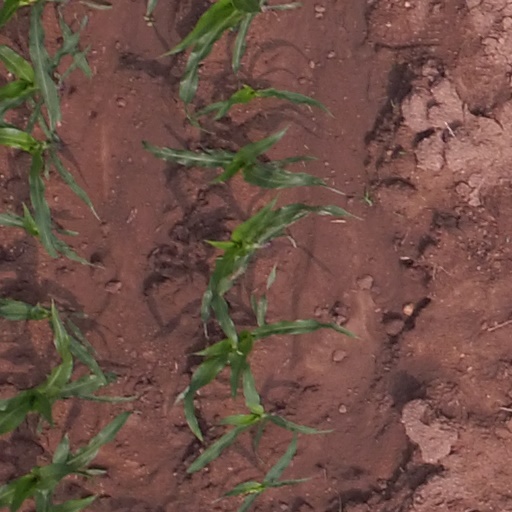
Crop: maize; corn